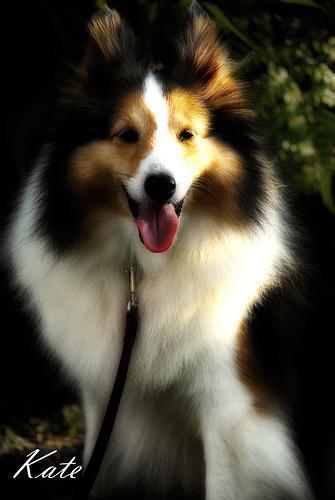
collie